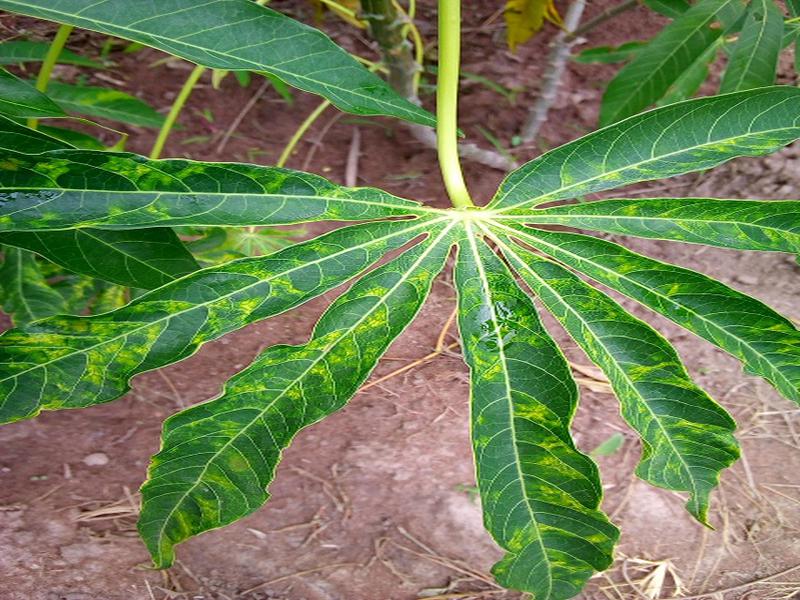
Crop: cassava
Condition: mosaic_disease